Luis Suárez

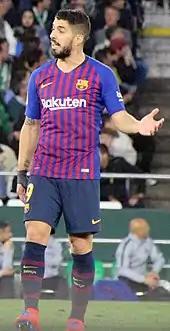
Suárez playing for Barcelona in 2019

Suárez scored twice for Barcelona in an 8–2 win over newly promoted Huesca on 2 September 2018. A week later he scored in their 2–1 victory at Real Sociedad, as the club made it four wins out of four in La Liga. On 28 October, Suárez scored a hat-trick in a 5–1 home win over Real Madrid in "El Clásico". He became only the second Barcelona player after Messi to score a league hat-trick in the "Clásico" over the last twenty years. A week later, on 3 November, Suárez scored twice to lead a 3–2 comeback victory over Rayo Vallecano.